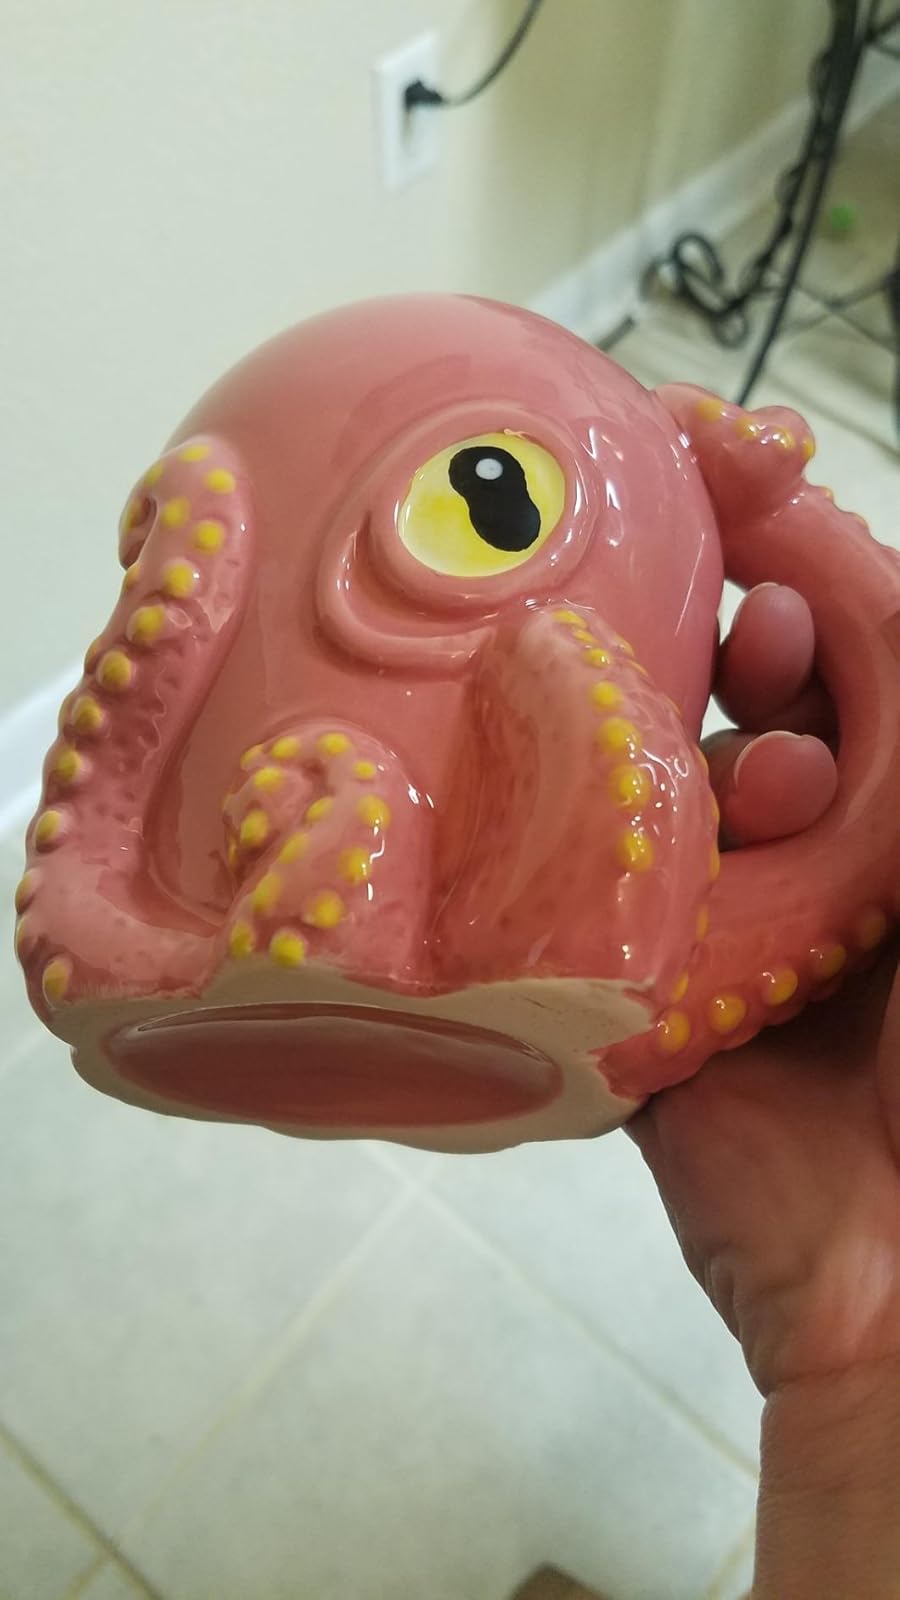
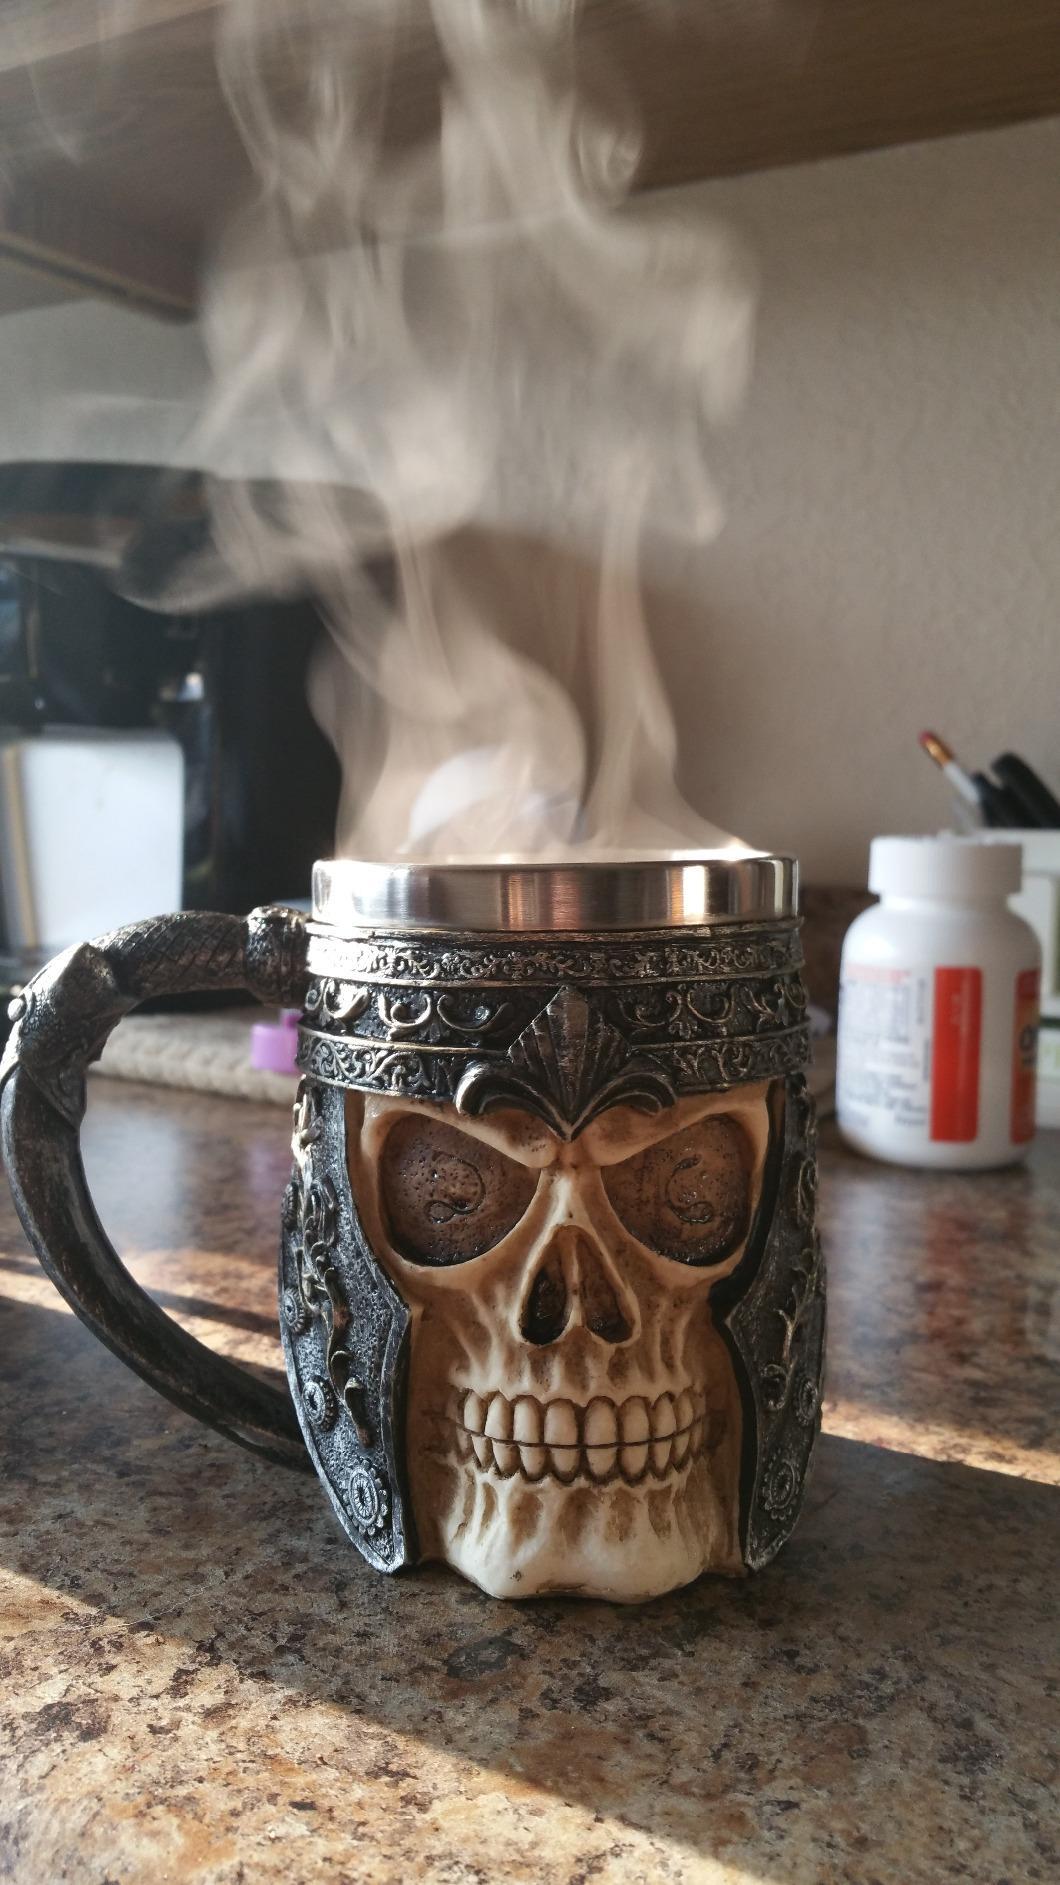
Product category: items_mug
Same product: no